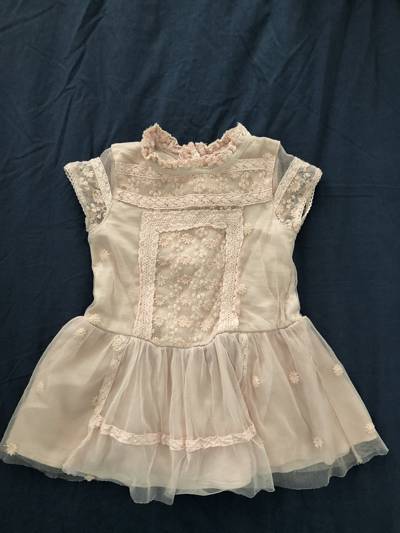
Waste category: clothes